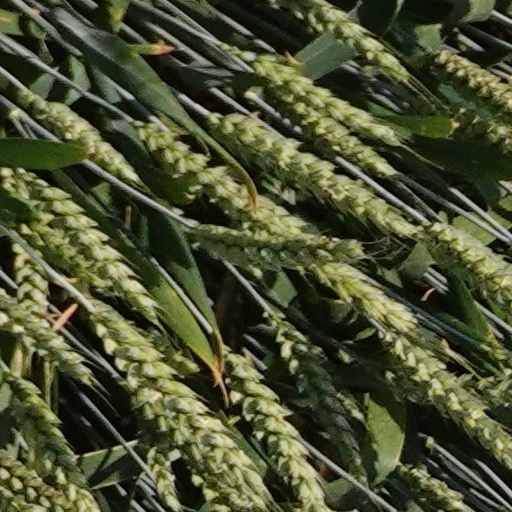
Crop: wheat